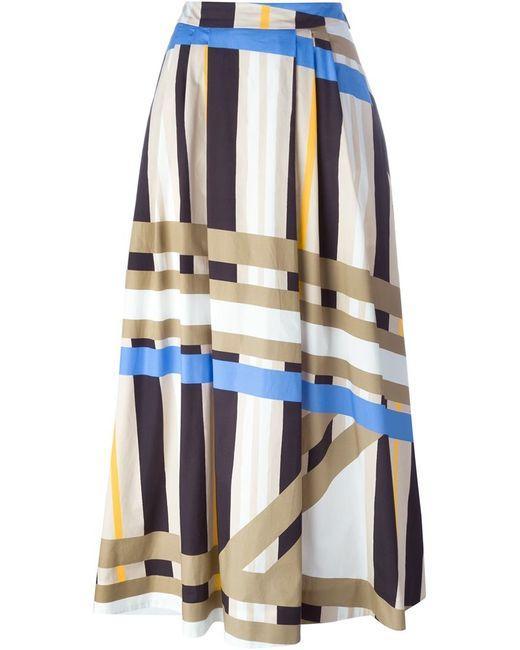
Partywear stilvoller Streifenrock für Damen